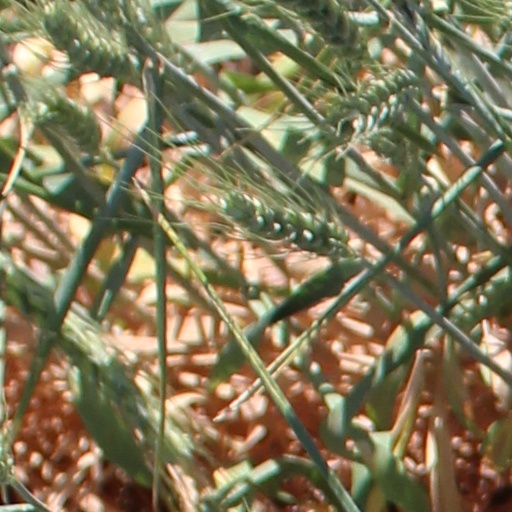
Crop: wheat